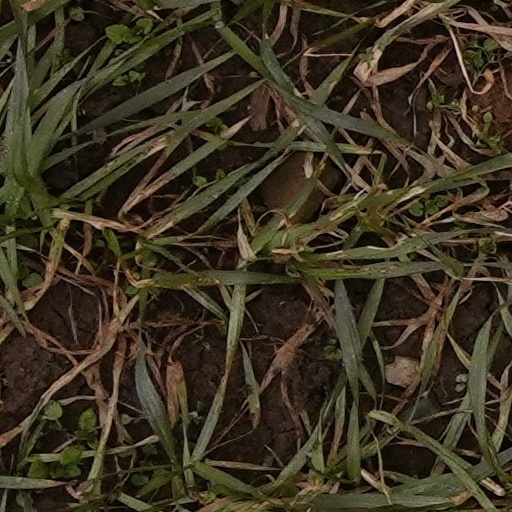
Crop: wheat